Tuukka Rask

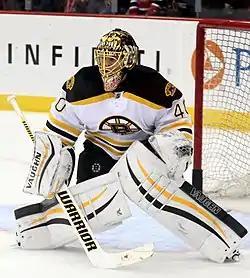
Rask with the Boston Bruins in January 2016

On 28 June 2012, Rask re-signed with the Bruins to a one-year, $3.5 million contract. Prior to the declaration of the 2012–13 lockout, Rask was named as the starting goaltender for the Bruins, replacing Tim Thomas, who would eventually be traded to the New York Islanders on 7 February 2013. During the lockout, which ended on 6 January 2013, Rask played for HC Plzeň, which won the Czech Extraliga that year. After the NHL resumed play, Rask led the Bruins to their second Stanley Cup finals in three seasons in the 2013 playoffs. In the third round of the playoffs against the top-seeded Pittsburgh Penguins, Rask faced 136 shots in four games played, allowing two goals while making 134 saves for a 0.50 GAA and a .985 save percentage. In the Stanley Cup Finals, the Bruins were defeated in six games by the Presidents’ Trophy-winning Chicago Blackhawks, as Rask registered a .932 save percentage.